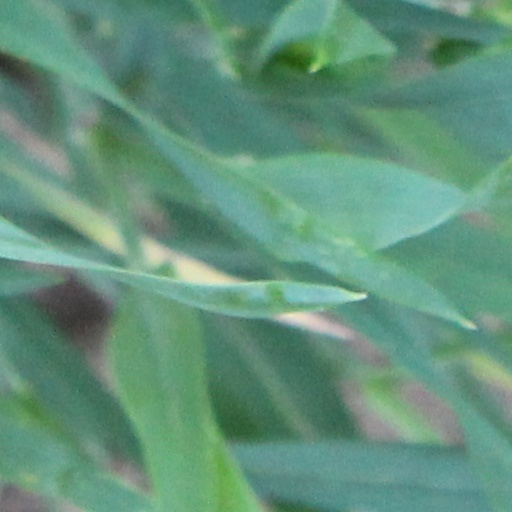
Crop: wheat